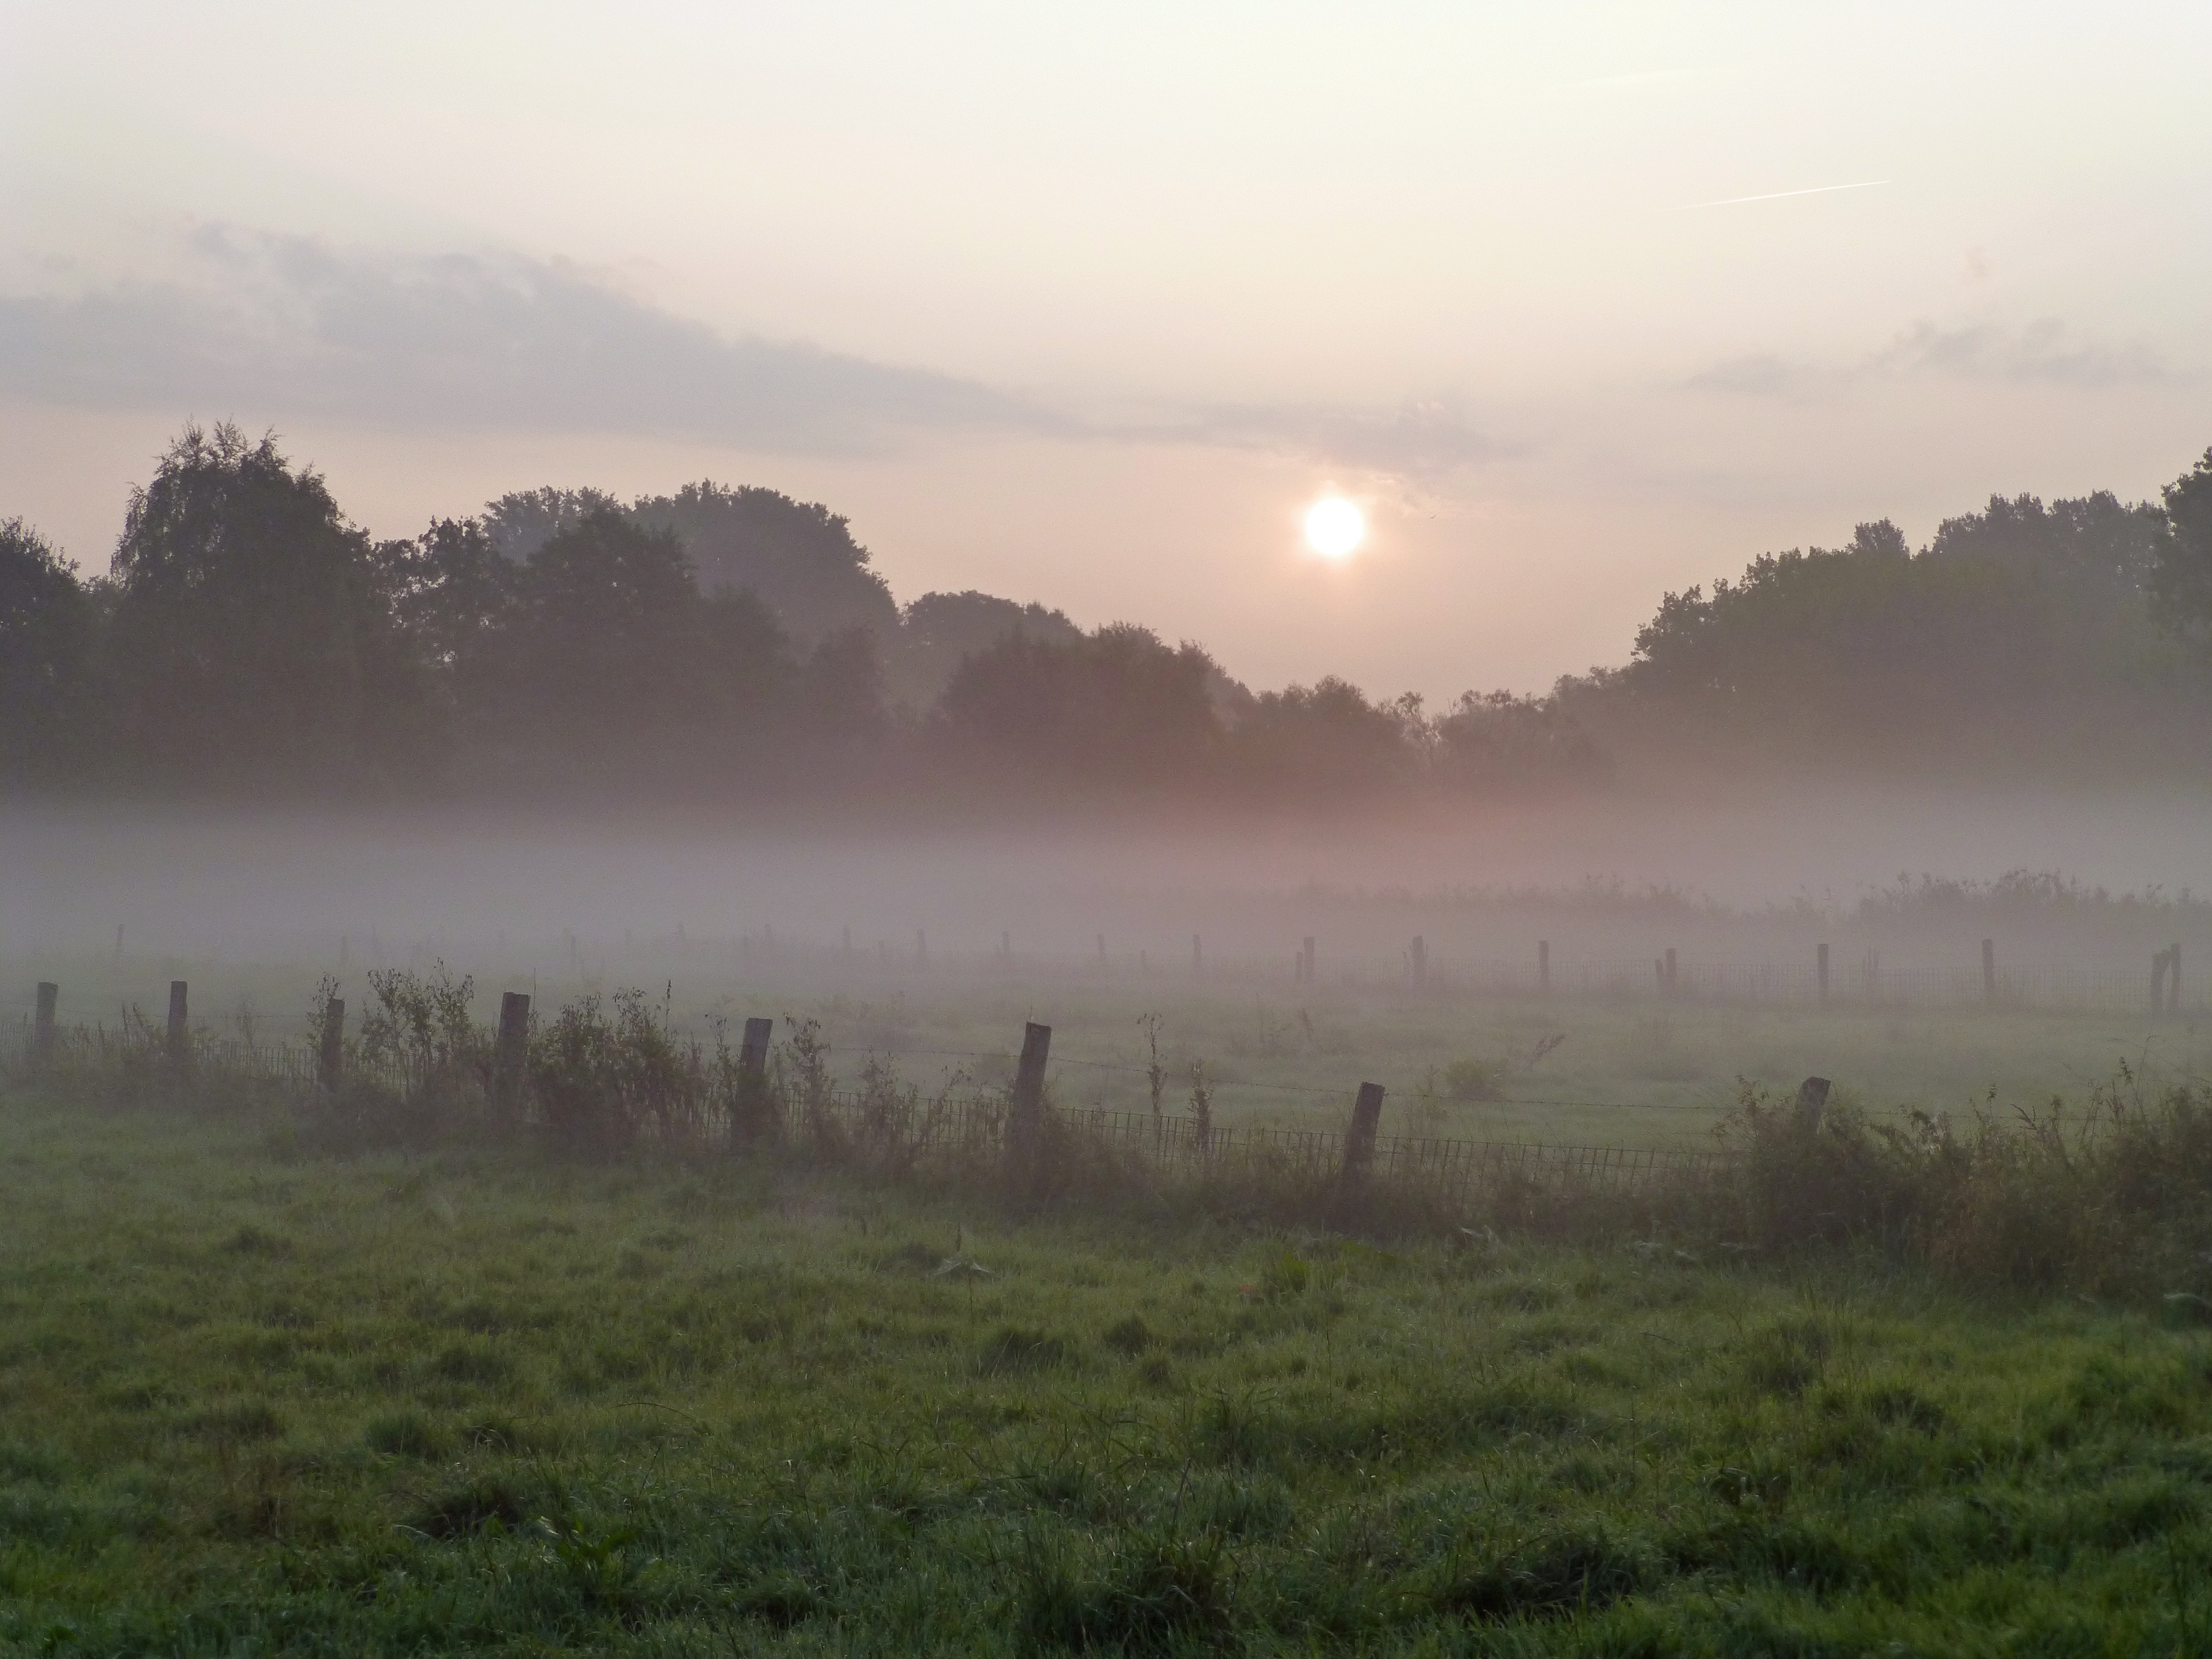
landscape, tree, nature, forest, marsh, wilderness, mountain, cloud, fog, sunrise, mist, field, meadow, prairie, sunlight, morning, hill, dawn, autumn, weather, haze, plain, graze, wetland, habitat, loch, moisture, back light, rural area, niederrhein, autumn morning, natural environment, atmospheric phenomenon